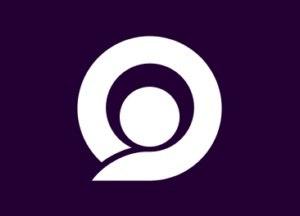
Tagami est un bourg du district de Minamikanbara, dans la préfecture de Niigata au Japon.